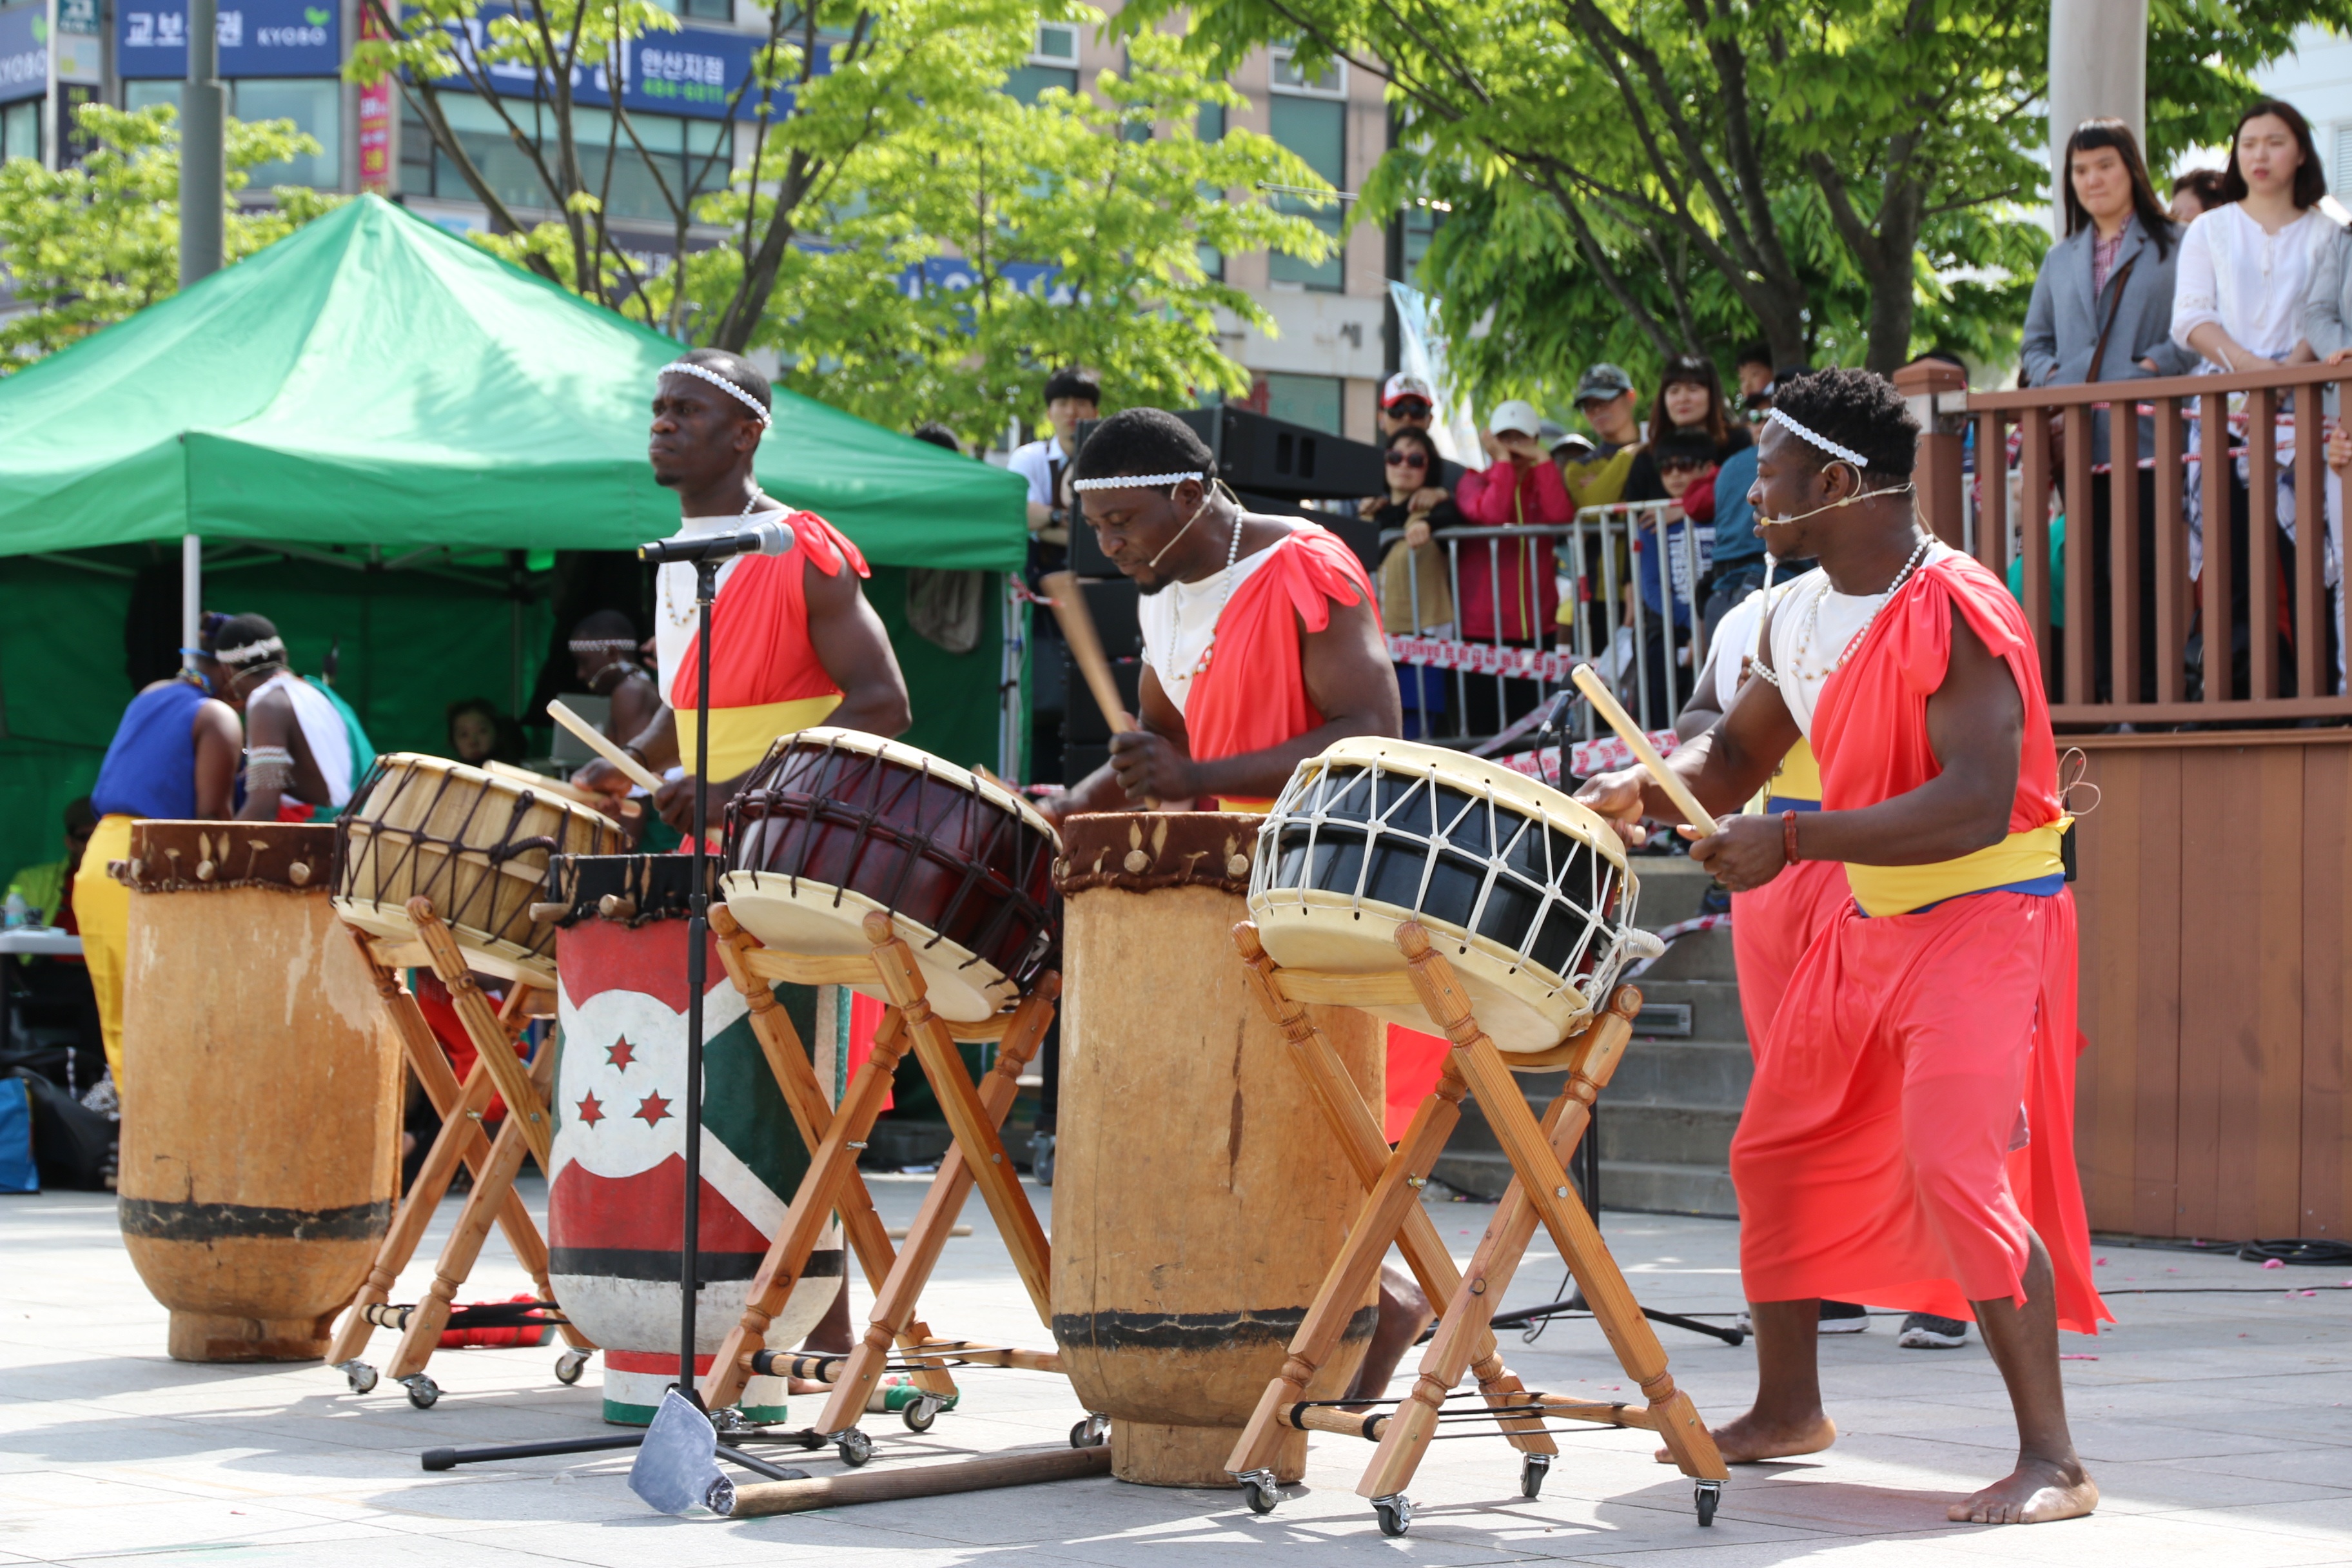
drum, musical instrument, percussion, festival, tradition, skin head percussion instrument, hand drum, ethiopia percussion, ansan street pole, as gwangdeok